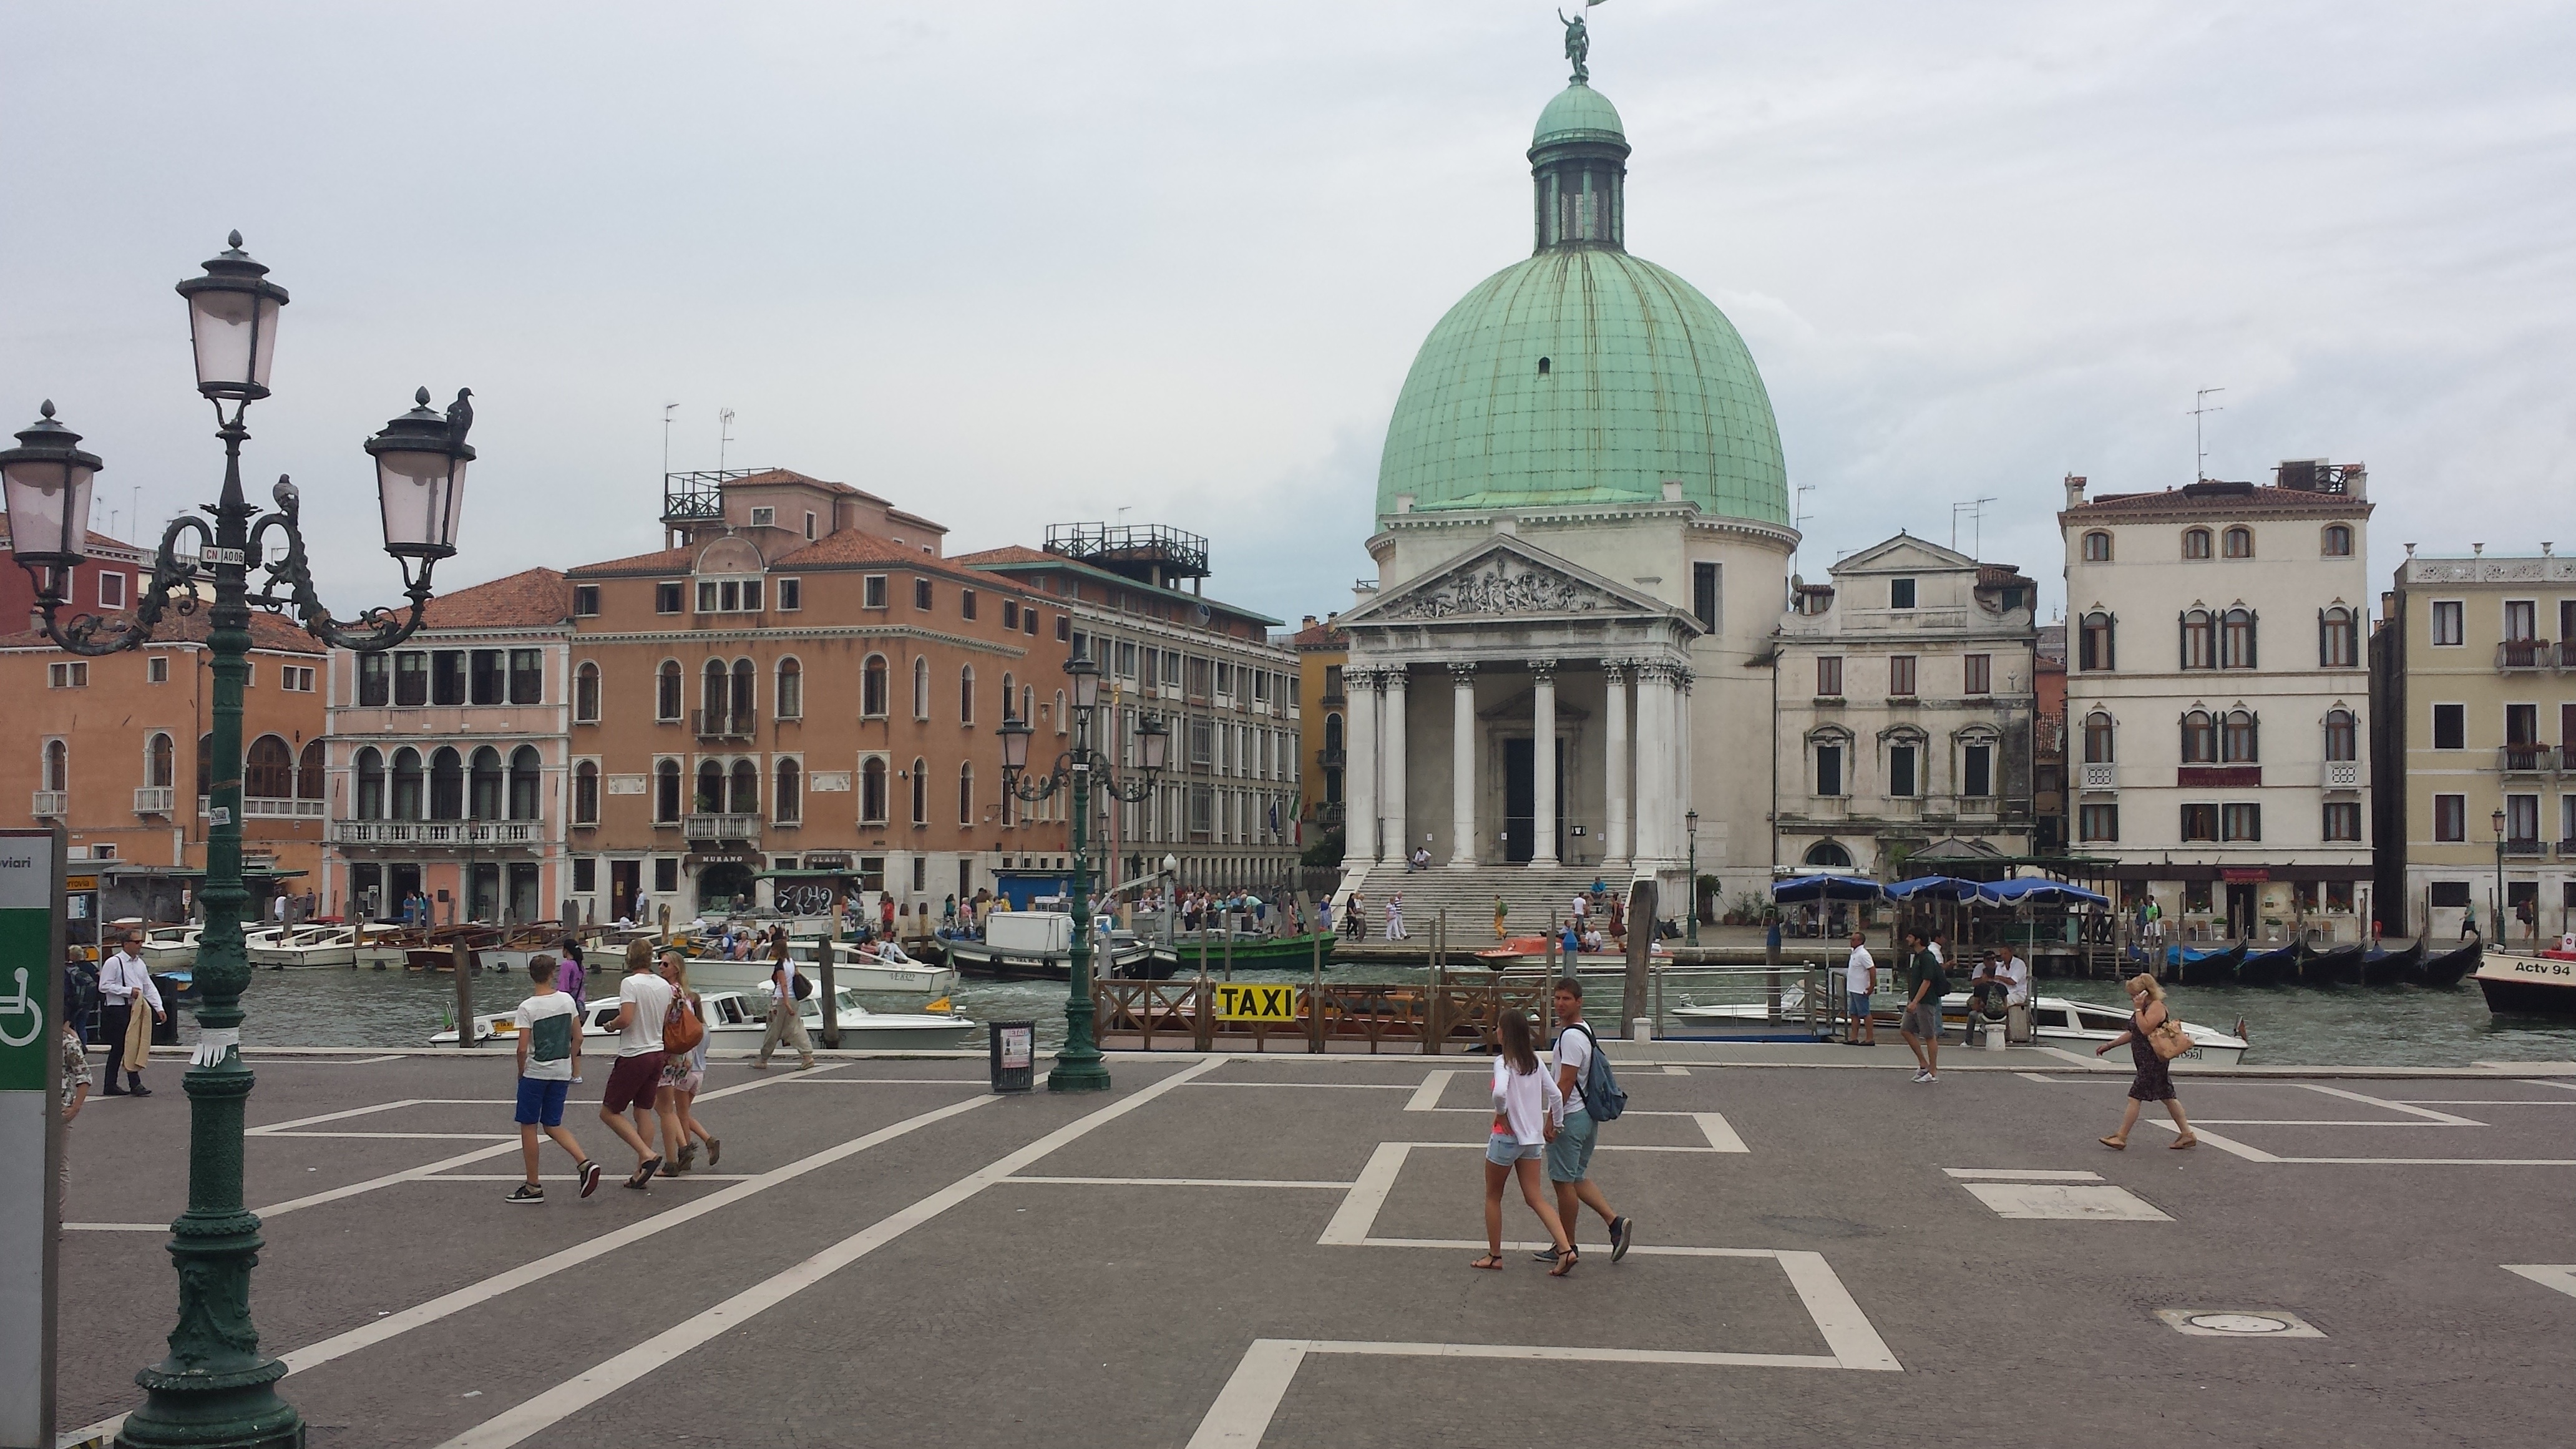
pedestrian, road, street, town, city, cityscape, downtown, plaza, landmark, town square, neighbourhood, human settlement, metropolitan area